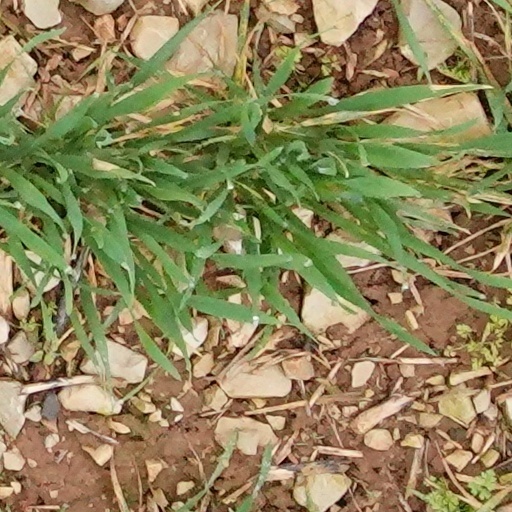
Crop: wheat